1965 Palm Sunday tornado outbreak

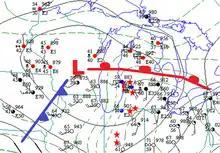
Surface weather analysis showing weather features late on April 11, 1965

A weather balloon launched from Dodge City, Kansas recorded winds of aloft; another at Peoria, Illinois, subsequently measured . Minimum dew points of reached as far north as southern Michigan by mid afternoon. Volatile atmospheric conditions led to thunderstorm activity over eastern Iowa by 1:40–48 p.m. CDT (18:40–48 UTC), the first supercell of which produced the initial tornado of the day. By 6:00 p.m. CDT (23:00 UTC), instability reached record proportions for the time of year over a wide area, with convective available potential energy (CAPE) of at least 1,000 J/kg in the mixed layer over much of Indiana and southernmost Michigan. Record-breaking ambient vertical wind shear in the lowest of the atmosphere facilitated the explosive development of long-lived mesocyclones and thus long-tracked tornado families. The very strong shear and rapid forward speed of the storms—up to in some cases—may have enhanced the formation of cyclic supercells and could account for numerous reports of multiple mesocyclones and twin tornadoes, including the famous "twin tornadoes" near Elkhart, Indiana; similar conditions yielded the Tri-State Tornado, the longest-tracked and deadliest in U.S. history, on March 18, 1925.